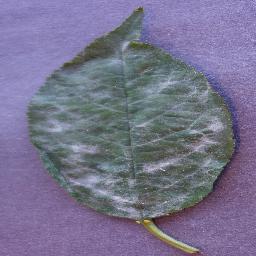
Label: Cherry___Powdery_mildew